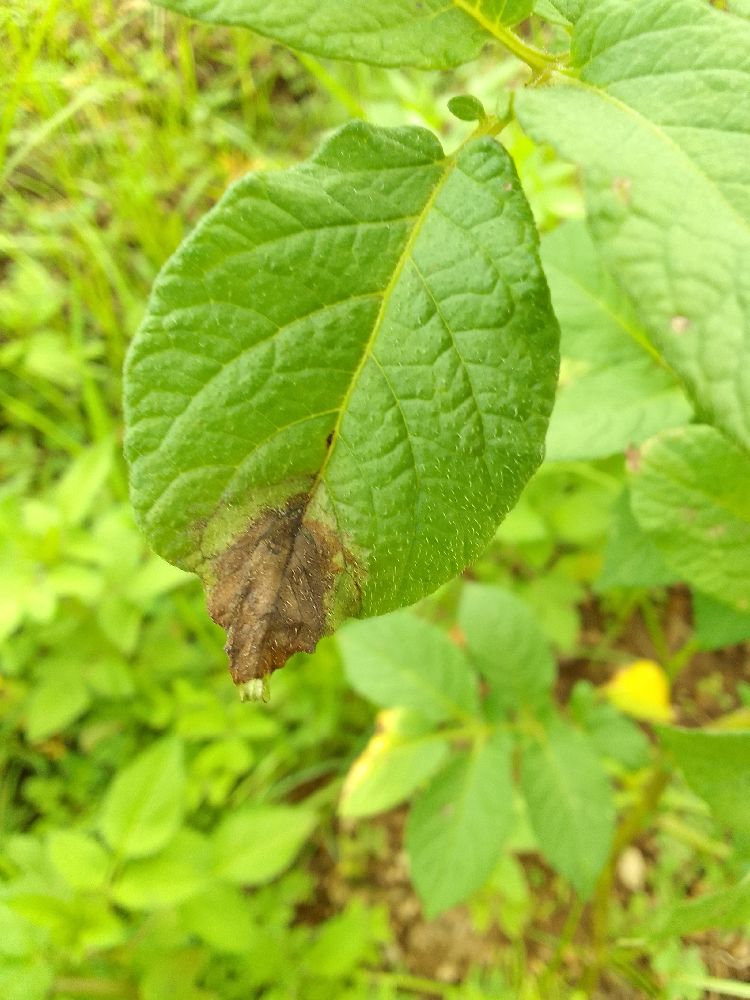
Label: Late blight